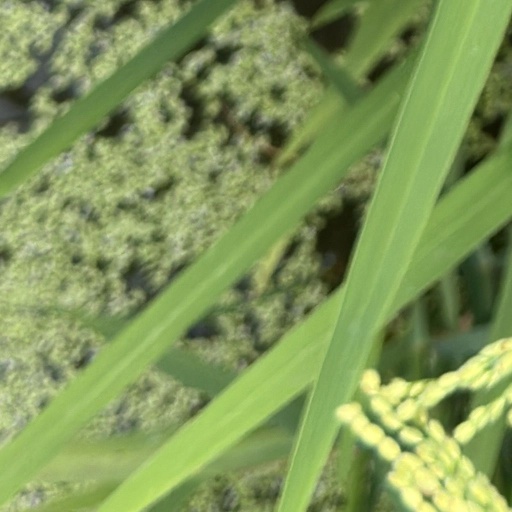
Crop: rice